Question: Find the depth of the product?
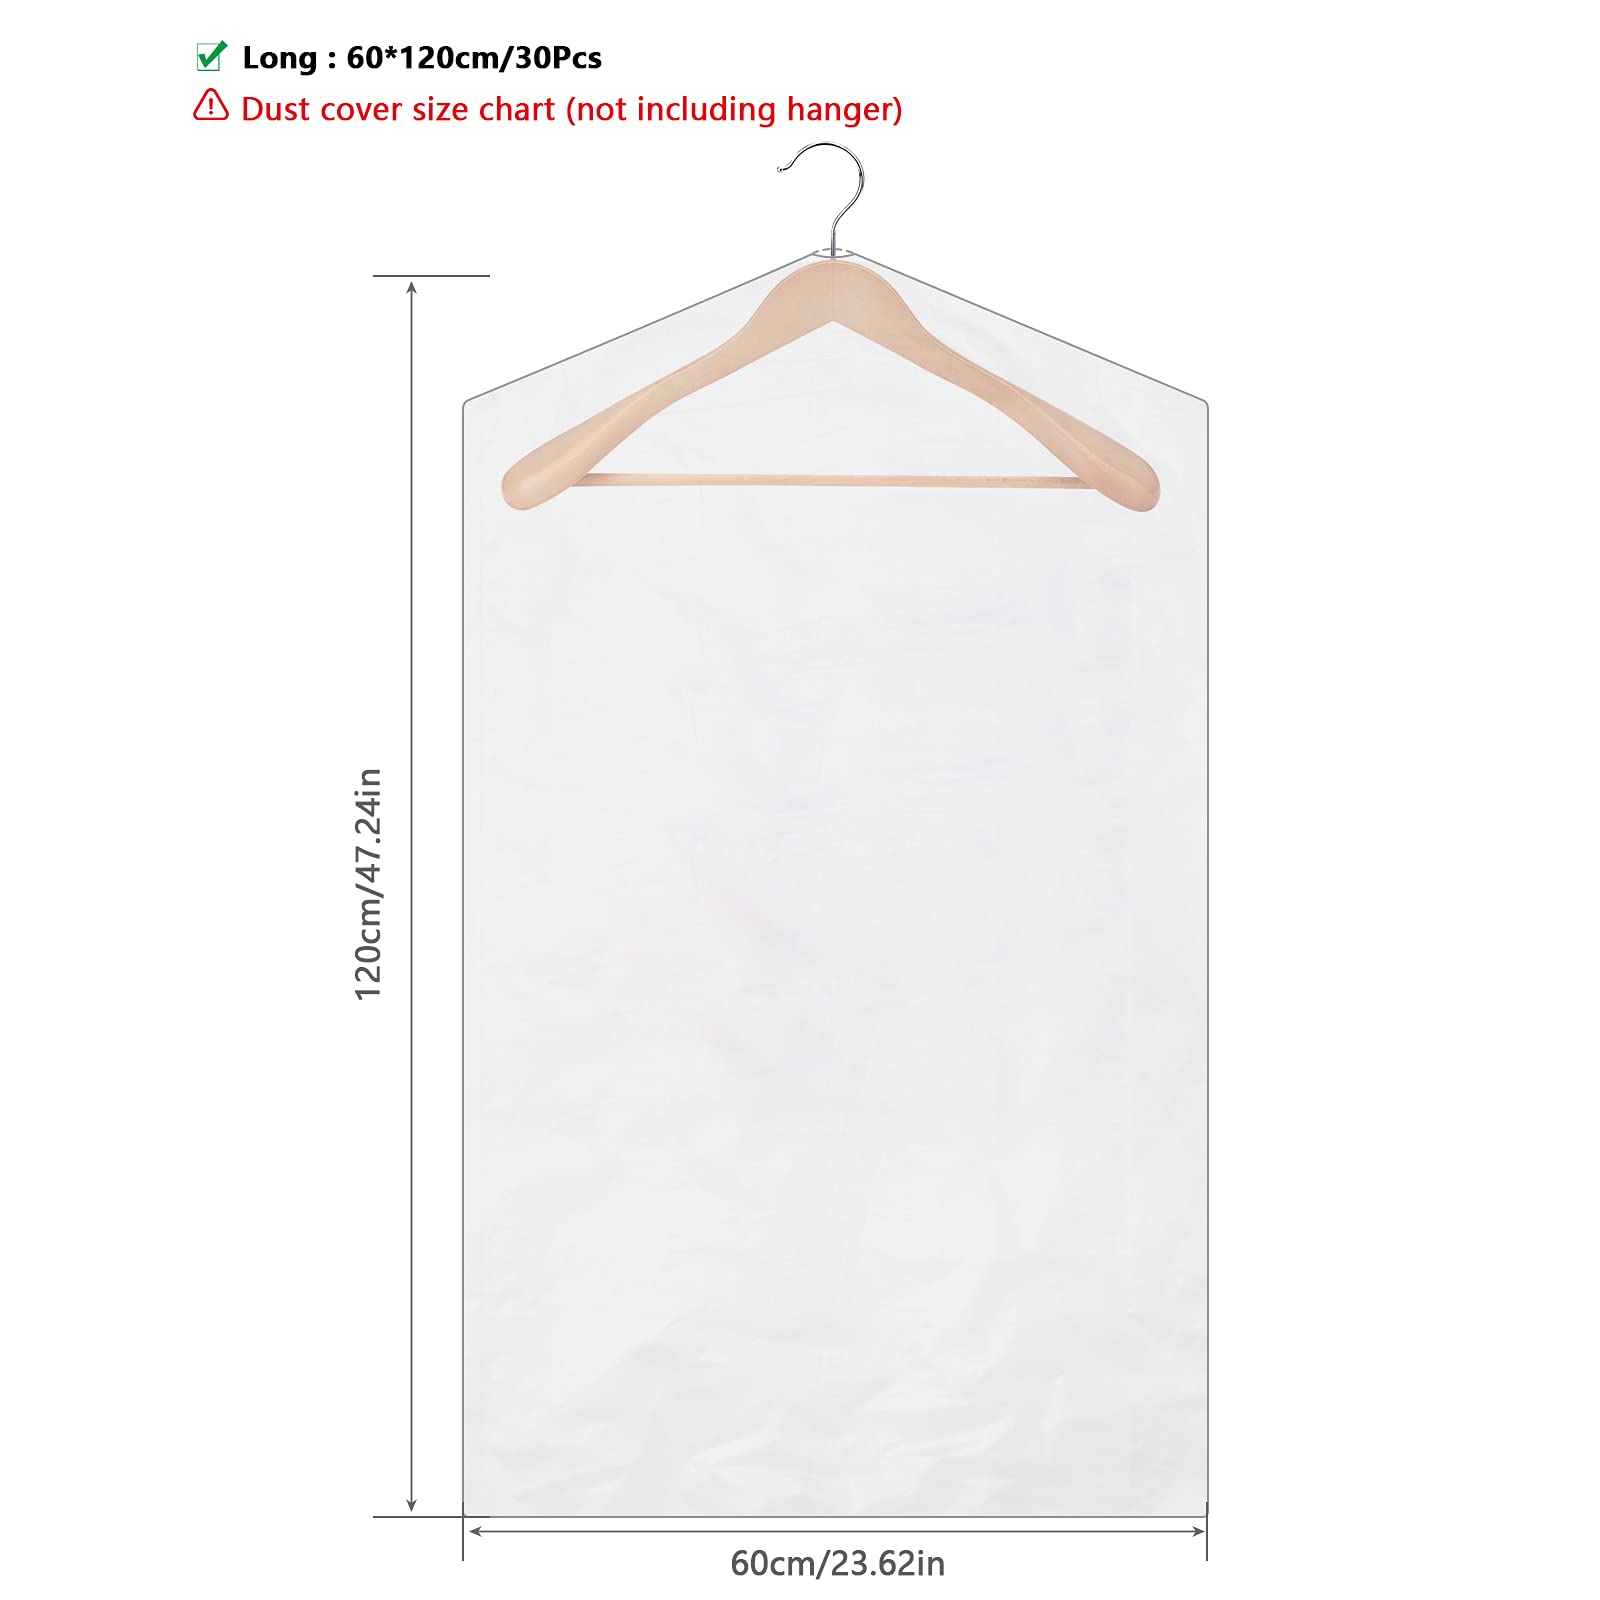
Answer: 60.0 centimetre